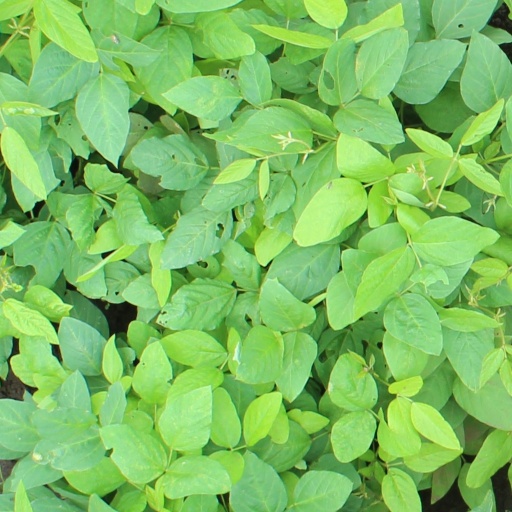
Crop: soybean